Isla Vista, California

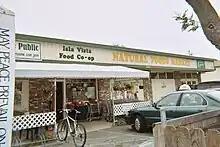
The Isla Vista Food Co-op, with a Peace pole visible in the foreground

The Bank of America building was burned by rioting students on February 25, 1970. Tensions escalated after students were walking back after listening to a speaker opposed to the Vietnam War, when the police beat and arrested a student. According to Cril Payne, author of Deep Cover, a history of his career in the FBI, the FBI was very active in Santa Barbara, and the charge of "students" that resulted in the burning of the Bank of America was a COINTELPRO FBI operation. Kevin Moran, a student who put out a fire in the temporary Bank of America during a riot in April 1970, was killed by police fire, and during a June 1970 riot, Los Angeles County sheriff's deputies ran amok, prompting criticism from William F. Buckley, Jr., the conservative commentator.